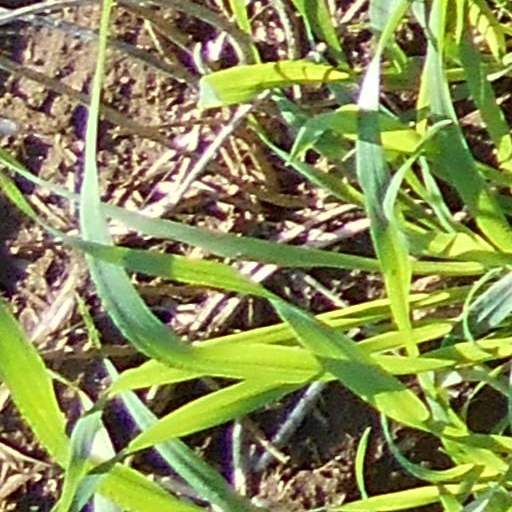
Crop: wheat